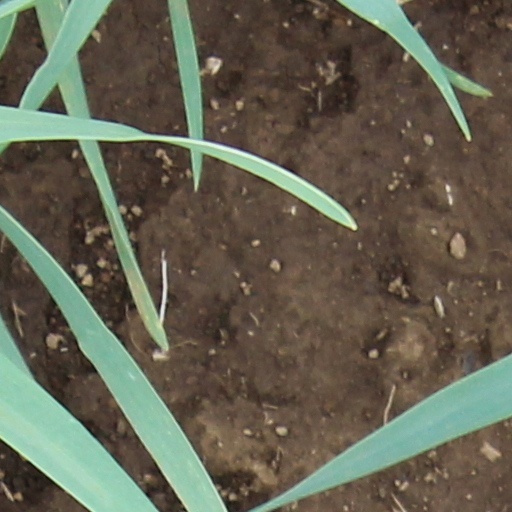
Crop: wheat